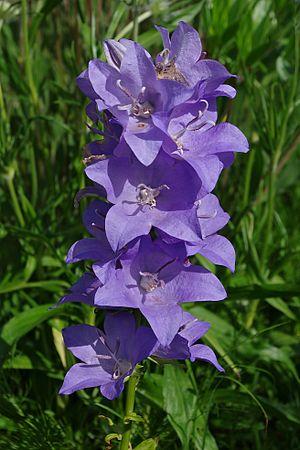
Campanule à feuilles de pêcher (Campanula persicifolia), jardin, France.